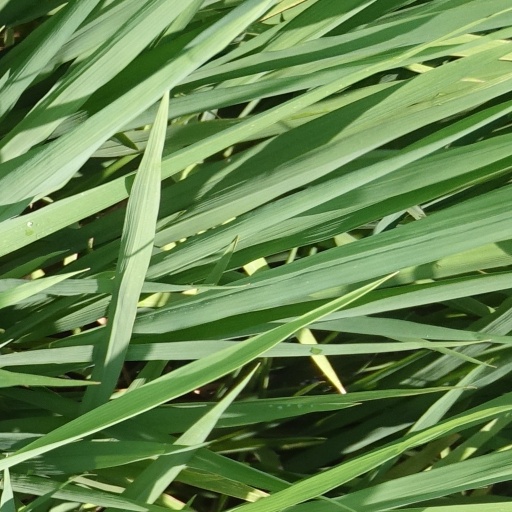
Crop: rice